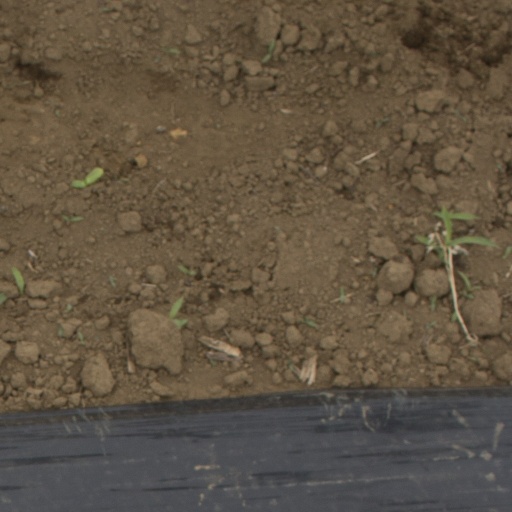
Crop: Jerusalem artichoke